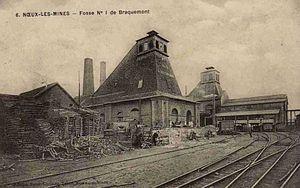
Fosse n° 1 - 1 bis de la Compagnie des mines de Nœux, Nœux-les-Mines, Pas-de-Calais, Nord-Pas-de-Calais, France.
Voici une liste de mines de charbon triée en fonction du nom de la mine et de sa localisation.
Jacques Louis Adrien Aubé de Bracquemont, parfois orthographié Obé de Bracquemont, né le 11 octobre 1815 à Reims et mort le 19 octobre 1884 à Paris, est un ingénieur français, directeur et administrateur de la Compagnie de Bruille, puis de la Compagnie des mines de Vicoigne-Nœux.
La fosse nᵒ 1 - 1 bis dite Adrien Aubé de Bracquemont ou fosse de Nœux de la Compagnie des mines de Nœux est un ancien charbonnage du Bassin minier du Nord-Pas-de-Calais, situé à Nœux-les-Mines. Les travaux de la fosse nᵒ 1 commencent le 1ᵉʳ avril 1851. Grâce à un fonçage sans problème, la fosse commence à produire en 1852, et devient très rapidement bien productive, puisque des innovations technologiques y ont été appliquées. Le puits nᵒ 1 bis est commencé en mai 1883. Doté d'installations modernes et plus importantes, il devient rapidement le seul à extraire, le puits nᵒ 1 assurant l'aérage. En parallèle, les grands bureaux et les ateliers centraux de la compagnie sont bâtis à côté de la fosse. Des cités, puis une église ont été bâtis pour les mineurs. Un terril nᵒ 36, 1 de Nœux, est édifié au nord de la fosse. Une coopérative des ouvriers mineurs et une pharmacie centrale sont construites près de la fosse. Le puits nᵒ 1 est comblé en 1936 ou 1938, ses installations sont détruites.